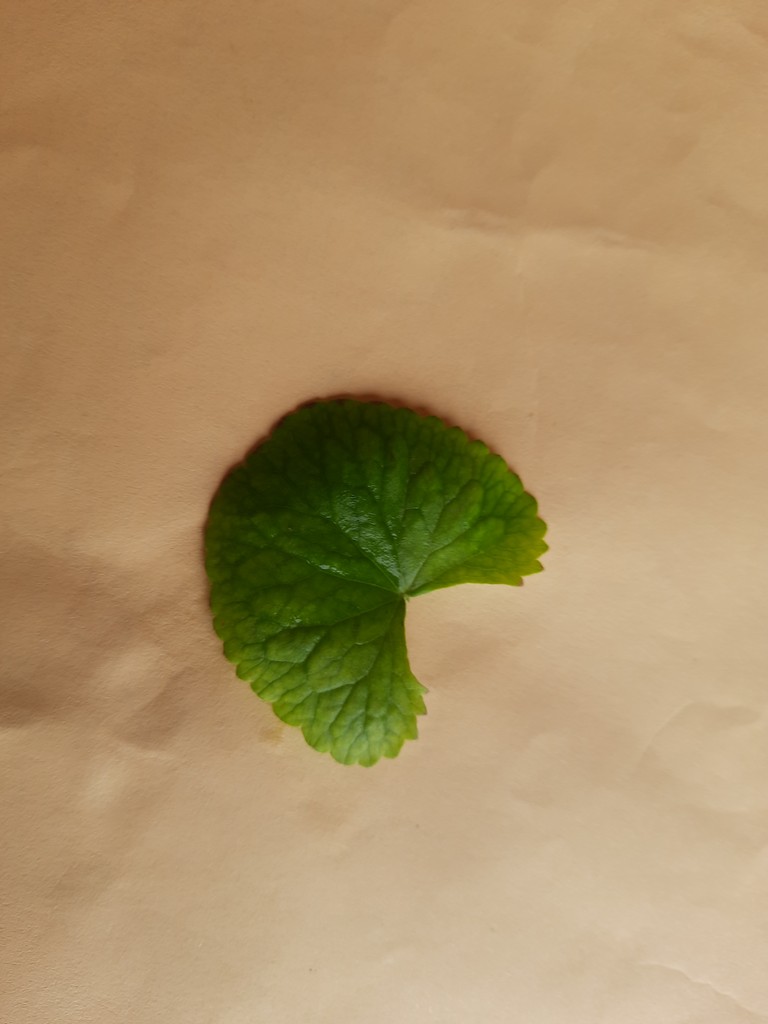
Label: Healthy